Melodic death metal

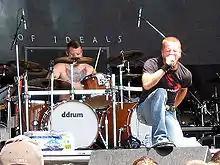
Melodic metalcore band All That Remains performing at Ozzfest 2006

In the 2000s, melodic death metal became popular among heavy metal fans. In 2002, In Flames' album "Reroute to Remain" peaked at number 10 on the Top Heatseekers chart. The album, retaining the band's melodic death metal sound, showed a diverse mix of different musical genres, including occasional electronica and hip hop synthesizers and occasional clean singing. This helped gain the band a new amount of fans while alienating fans of In Flames' early work. In Flames' next two albums, "Soundtrack to Your Escape" (2004) and "Come Clarity" (2006), peaked at numbers 145 and 58 on the "Billboard" 200, respectively, with the latter album giving In Flames a Swedish Grammy Award. The Black Dahlia Murder, Arch Enemy, Children of Bodom, and Amon Amarth also enter the "Billboard" 200 during the 2000s decade. In the mid–late 2000s, melodic metalcore became one of the most popular heavy metal genres, with bands like Killswitch Engage, Unearth, Bullet for My Valentine, All That Remains, Shadows Fall and Atreyu achieving success, headlining major festivals and selling a lot of records. Melodic metalcore combined melodic death metal elements like melodic guitar riffs and screaming with elements of the original style of metalcore like breakdowns. At the Gates and In Flames were major influences on these bands. Killswitch Engage are often credited as the band that brought melodic metalcore into the mainstream among heavy metal fans. Some deathcore bands during this time, such as Through the Eyes of the Dead and Bring Me the Horizon, combined deathcore with melodic death metal.